Mongols

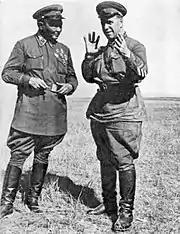
Khorloogiin Choibalsan, leader of the Mongolian People's Republic (left), and Georgy Zhukov consult during the Battle of Khalkhin Gol against Japanese troops, 1939

The Manchukuo (1932–1945), puppet state of the Empire of Japan (1868–1947) invaded Barga and some part of Inner Mongolia with Japanese help. The Mongolian army advanced to the Great Wall of China during the Soviet–Japanese War of 1945 (Mongolian name: "Liberation War of 1945"). Japan forced Inner Mongolian and Barga people to fight against Mongolians but they surrendered to Mongolians and started to fight against their Japanese and Manchu allies. Marshal Khorloogiin Choibalsan called Inner Mongolians and Xinjiang Oirats to migrate to Mongolia during the war but the Soviet Army blocked Inner Mongolian migrants' way. It was a part of a Pan-Mongolian plan and few Oirats and Inner Mongols (Huuchids, Bargas, Tümeds, about 800 Uzemchins) arrived. Inner Mongolian leaders carried out active policy to merge Inner Mongolia with Mongolia since 1911. They founded the Inner Mongolian Army in 1929 but the Inner Mongolian Army disbanded after ending World War II. The Japanese Empire supported Pan-Mongolism since the 1910s but there have never been active relations between Mongolia and Imperial Japan due to Russian resistance. The nominally independent Inner Mongolian Mengjiang state (1936–1945) was established with support of Japan in 1936; also, some Buryat and Inner Mongol nobles founded a Pan-Mongolist government with the support of Japan in 1919.